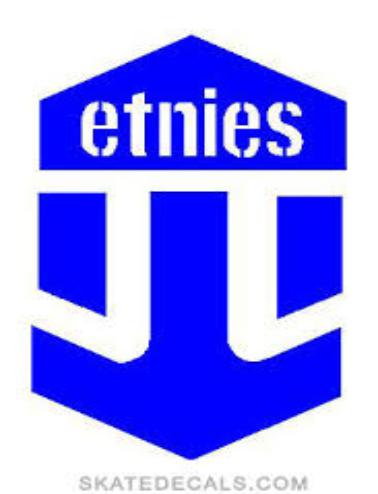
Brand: Etnies
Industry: Clothes